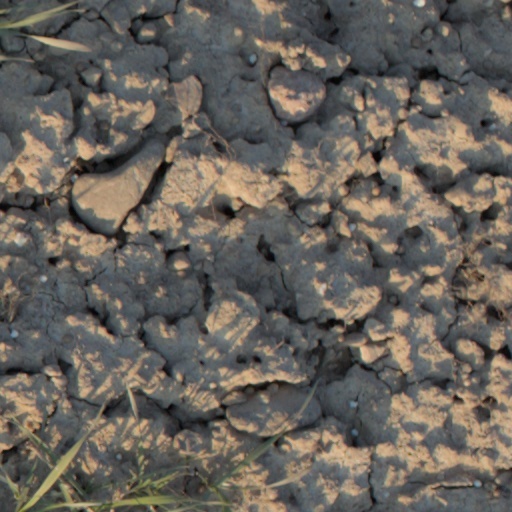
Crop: wheat